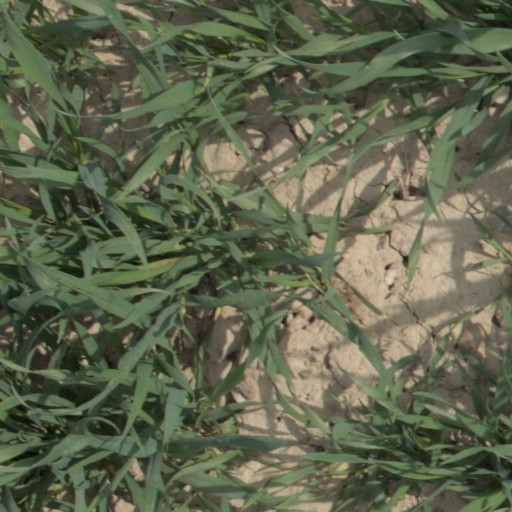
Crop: wheat